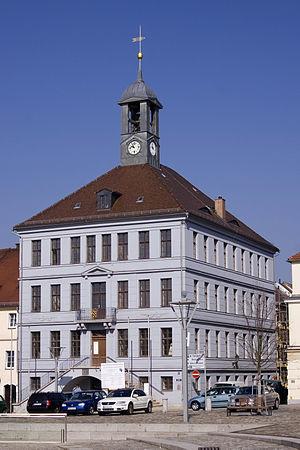
Gottlob Friedrich Thormeyer est un architecte néoclassique allemand.